List of birds of Nicaragua

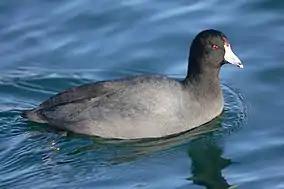
American coot

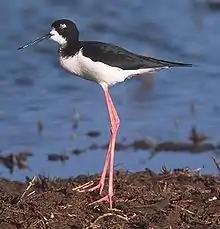
Black-necked stilt

Rallidae is a large family of small to medium-sized birds which includes the rails, crakes, coots, and gallinules. Typically they inhabit dense vegetation in damp environments near lakes, swamps, or rivers. In general they are shy and secretive birds, making them difficult to observe. Most species have strong legs and long toes which are well adapted to soft uneven surfaces. They tend to have short, rounded wings and to be weak fliers.